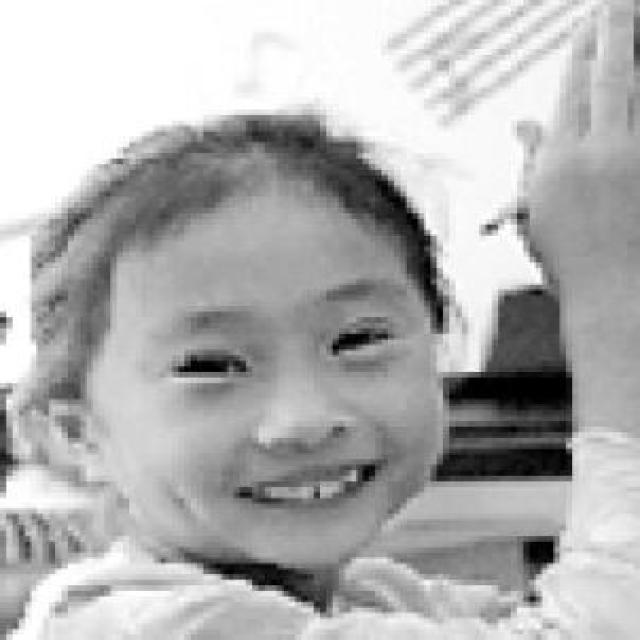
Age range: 0-12